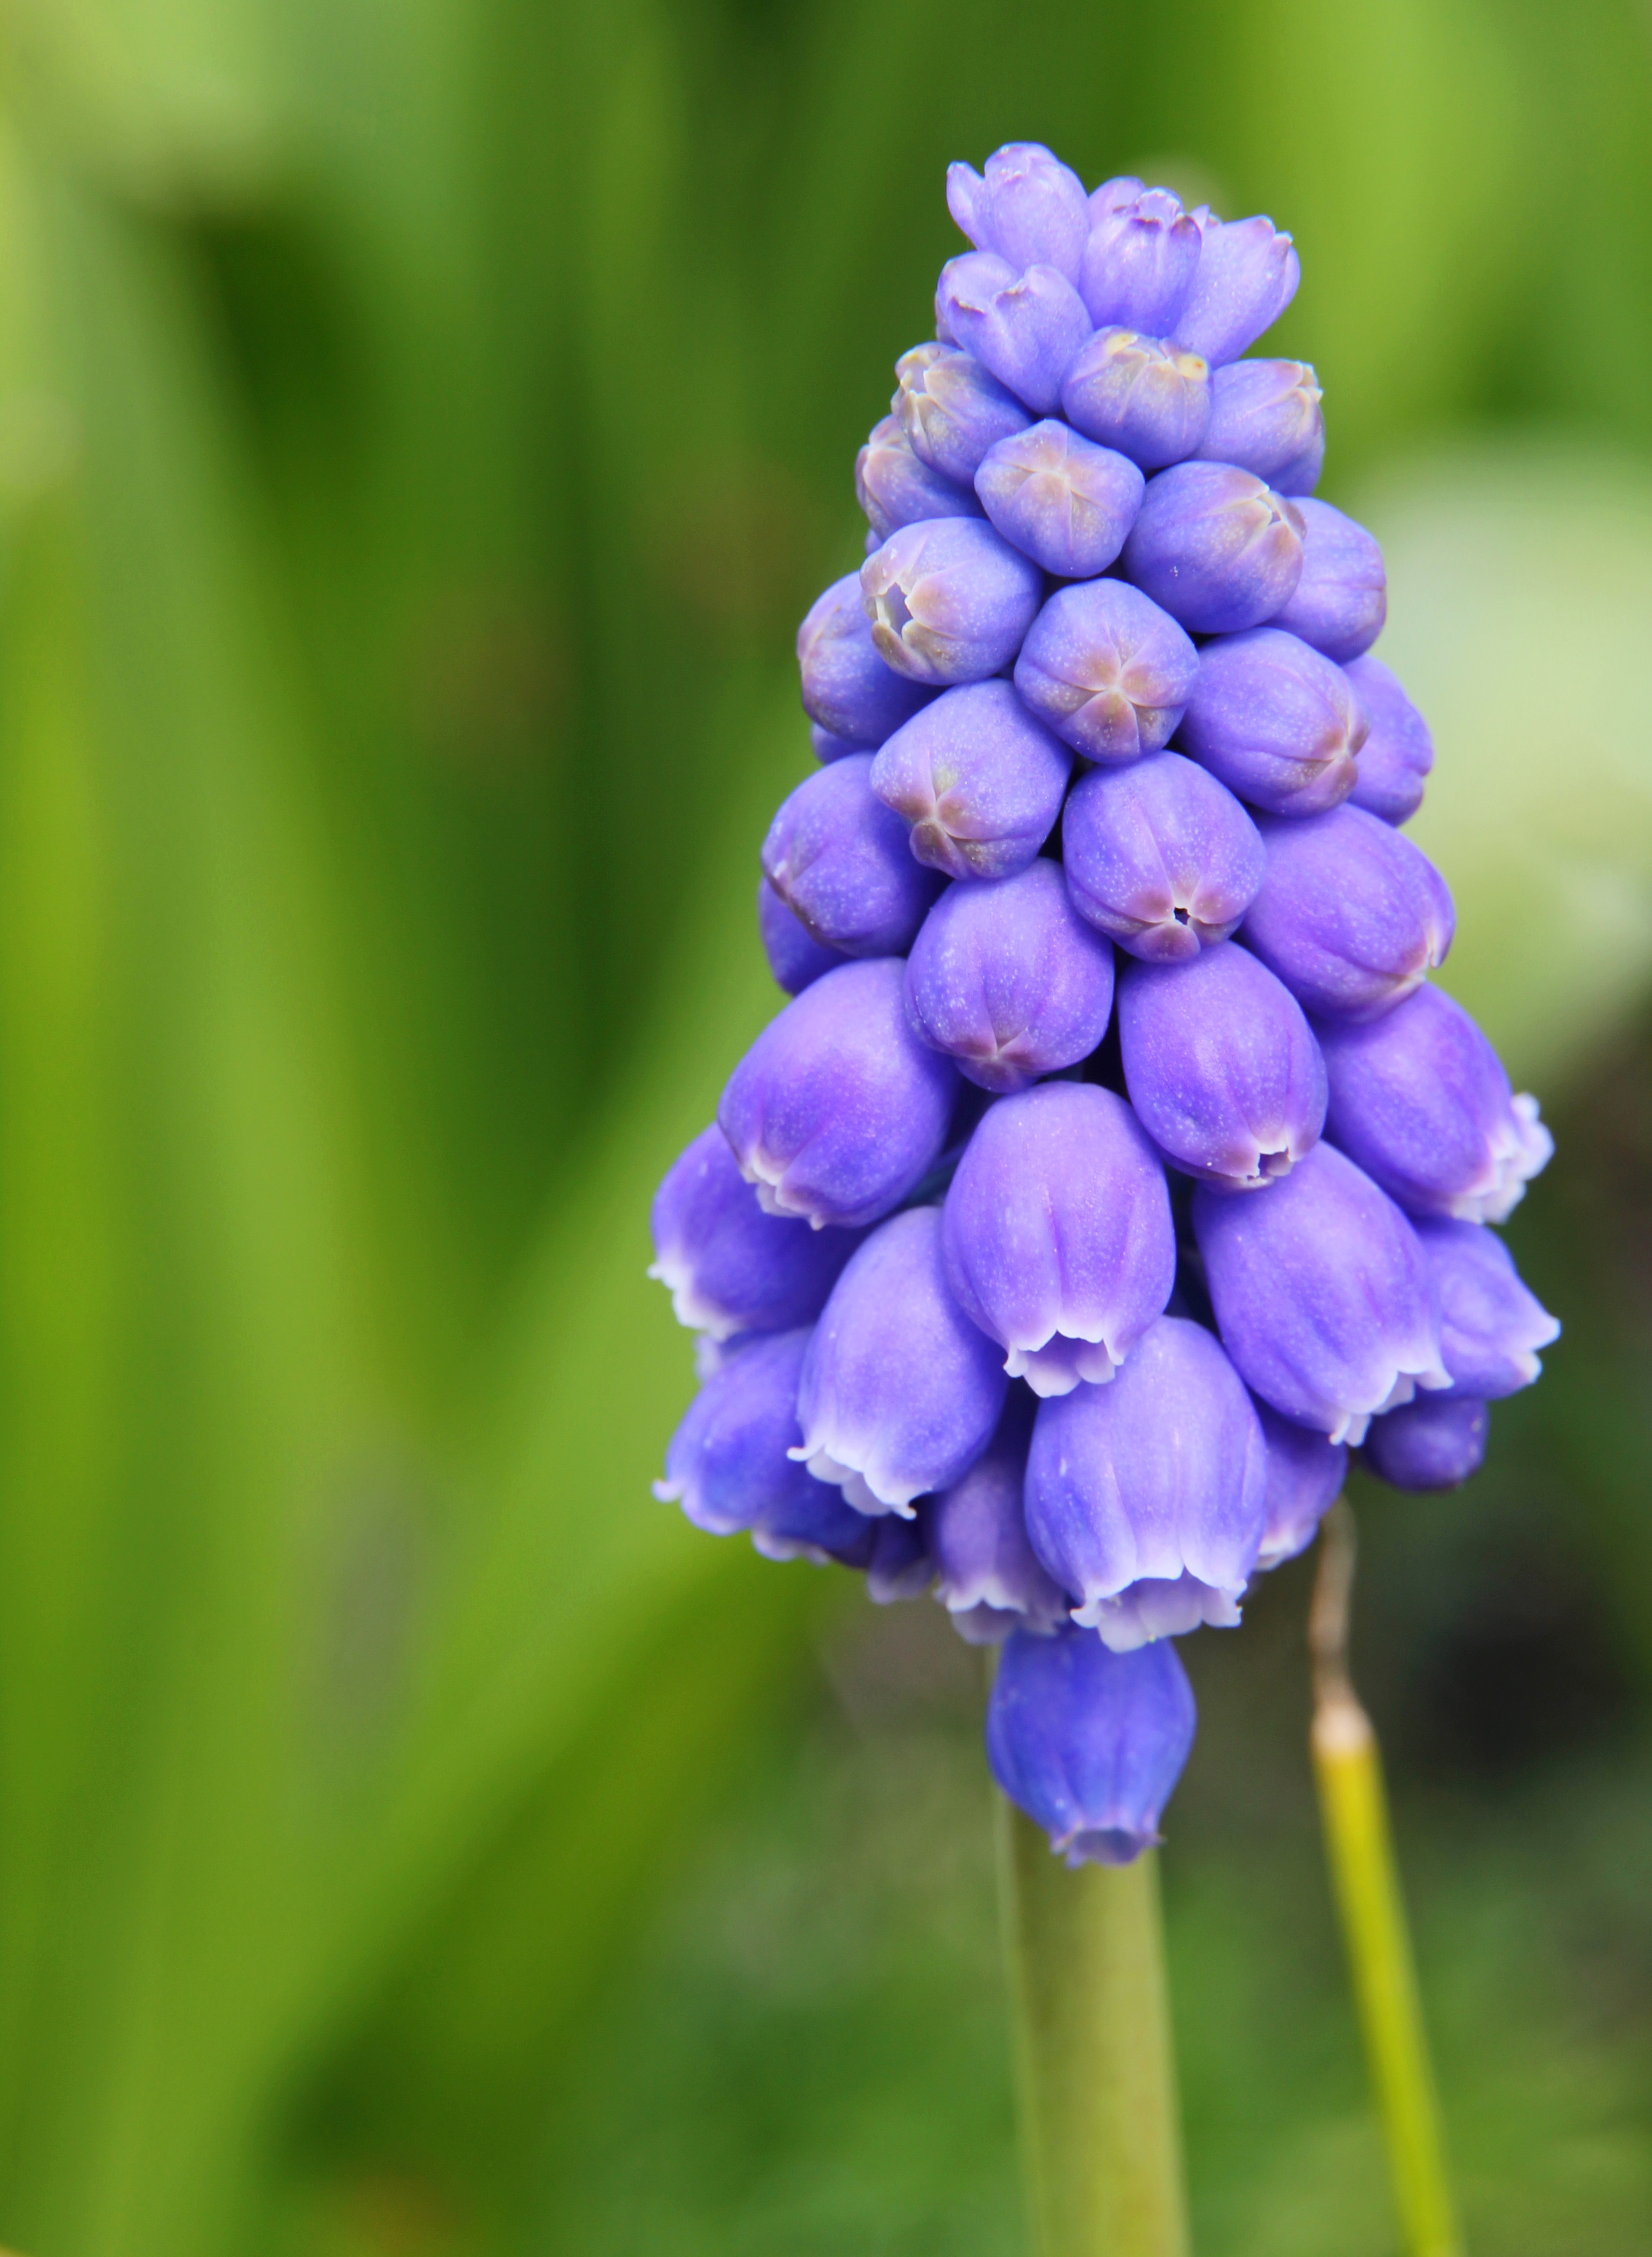
nature, plant, flower, bloom, green, produce, botany, flora, wildflower, muscari, purple flower, hyacinth, coloured, macro photography, flowering plant, land plant